El Expreso de la Costa

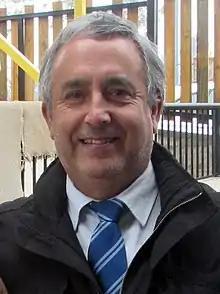
"Expreso" editor, Félix Calderón Vargas

The newspaper is directed by Félix Calderón Vargas. "El Expreso" first edition was published on 30 June 2000, with ten more editions coming later until the newspaper's suspension in that same year. The newspaper was re-activated in 2005, with its twelfth edition published on 7 October of that year; "El Expreso" was continuously published until July 2015.